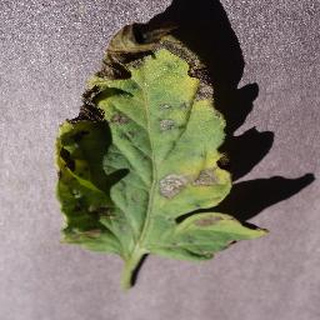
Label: tomato_early_blight